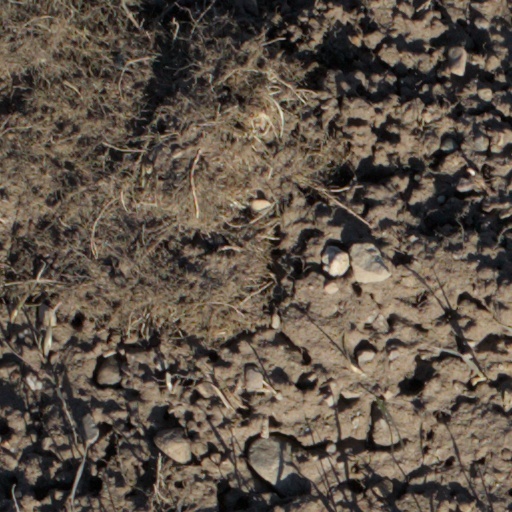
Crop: wheat